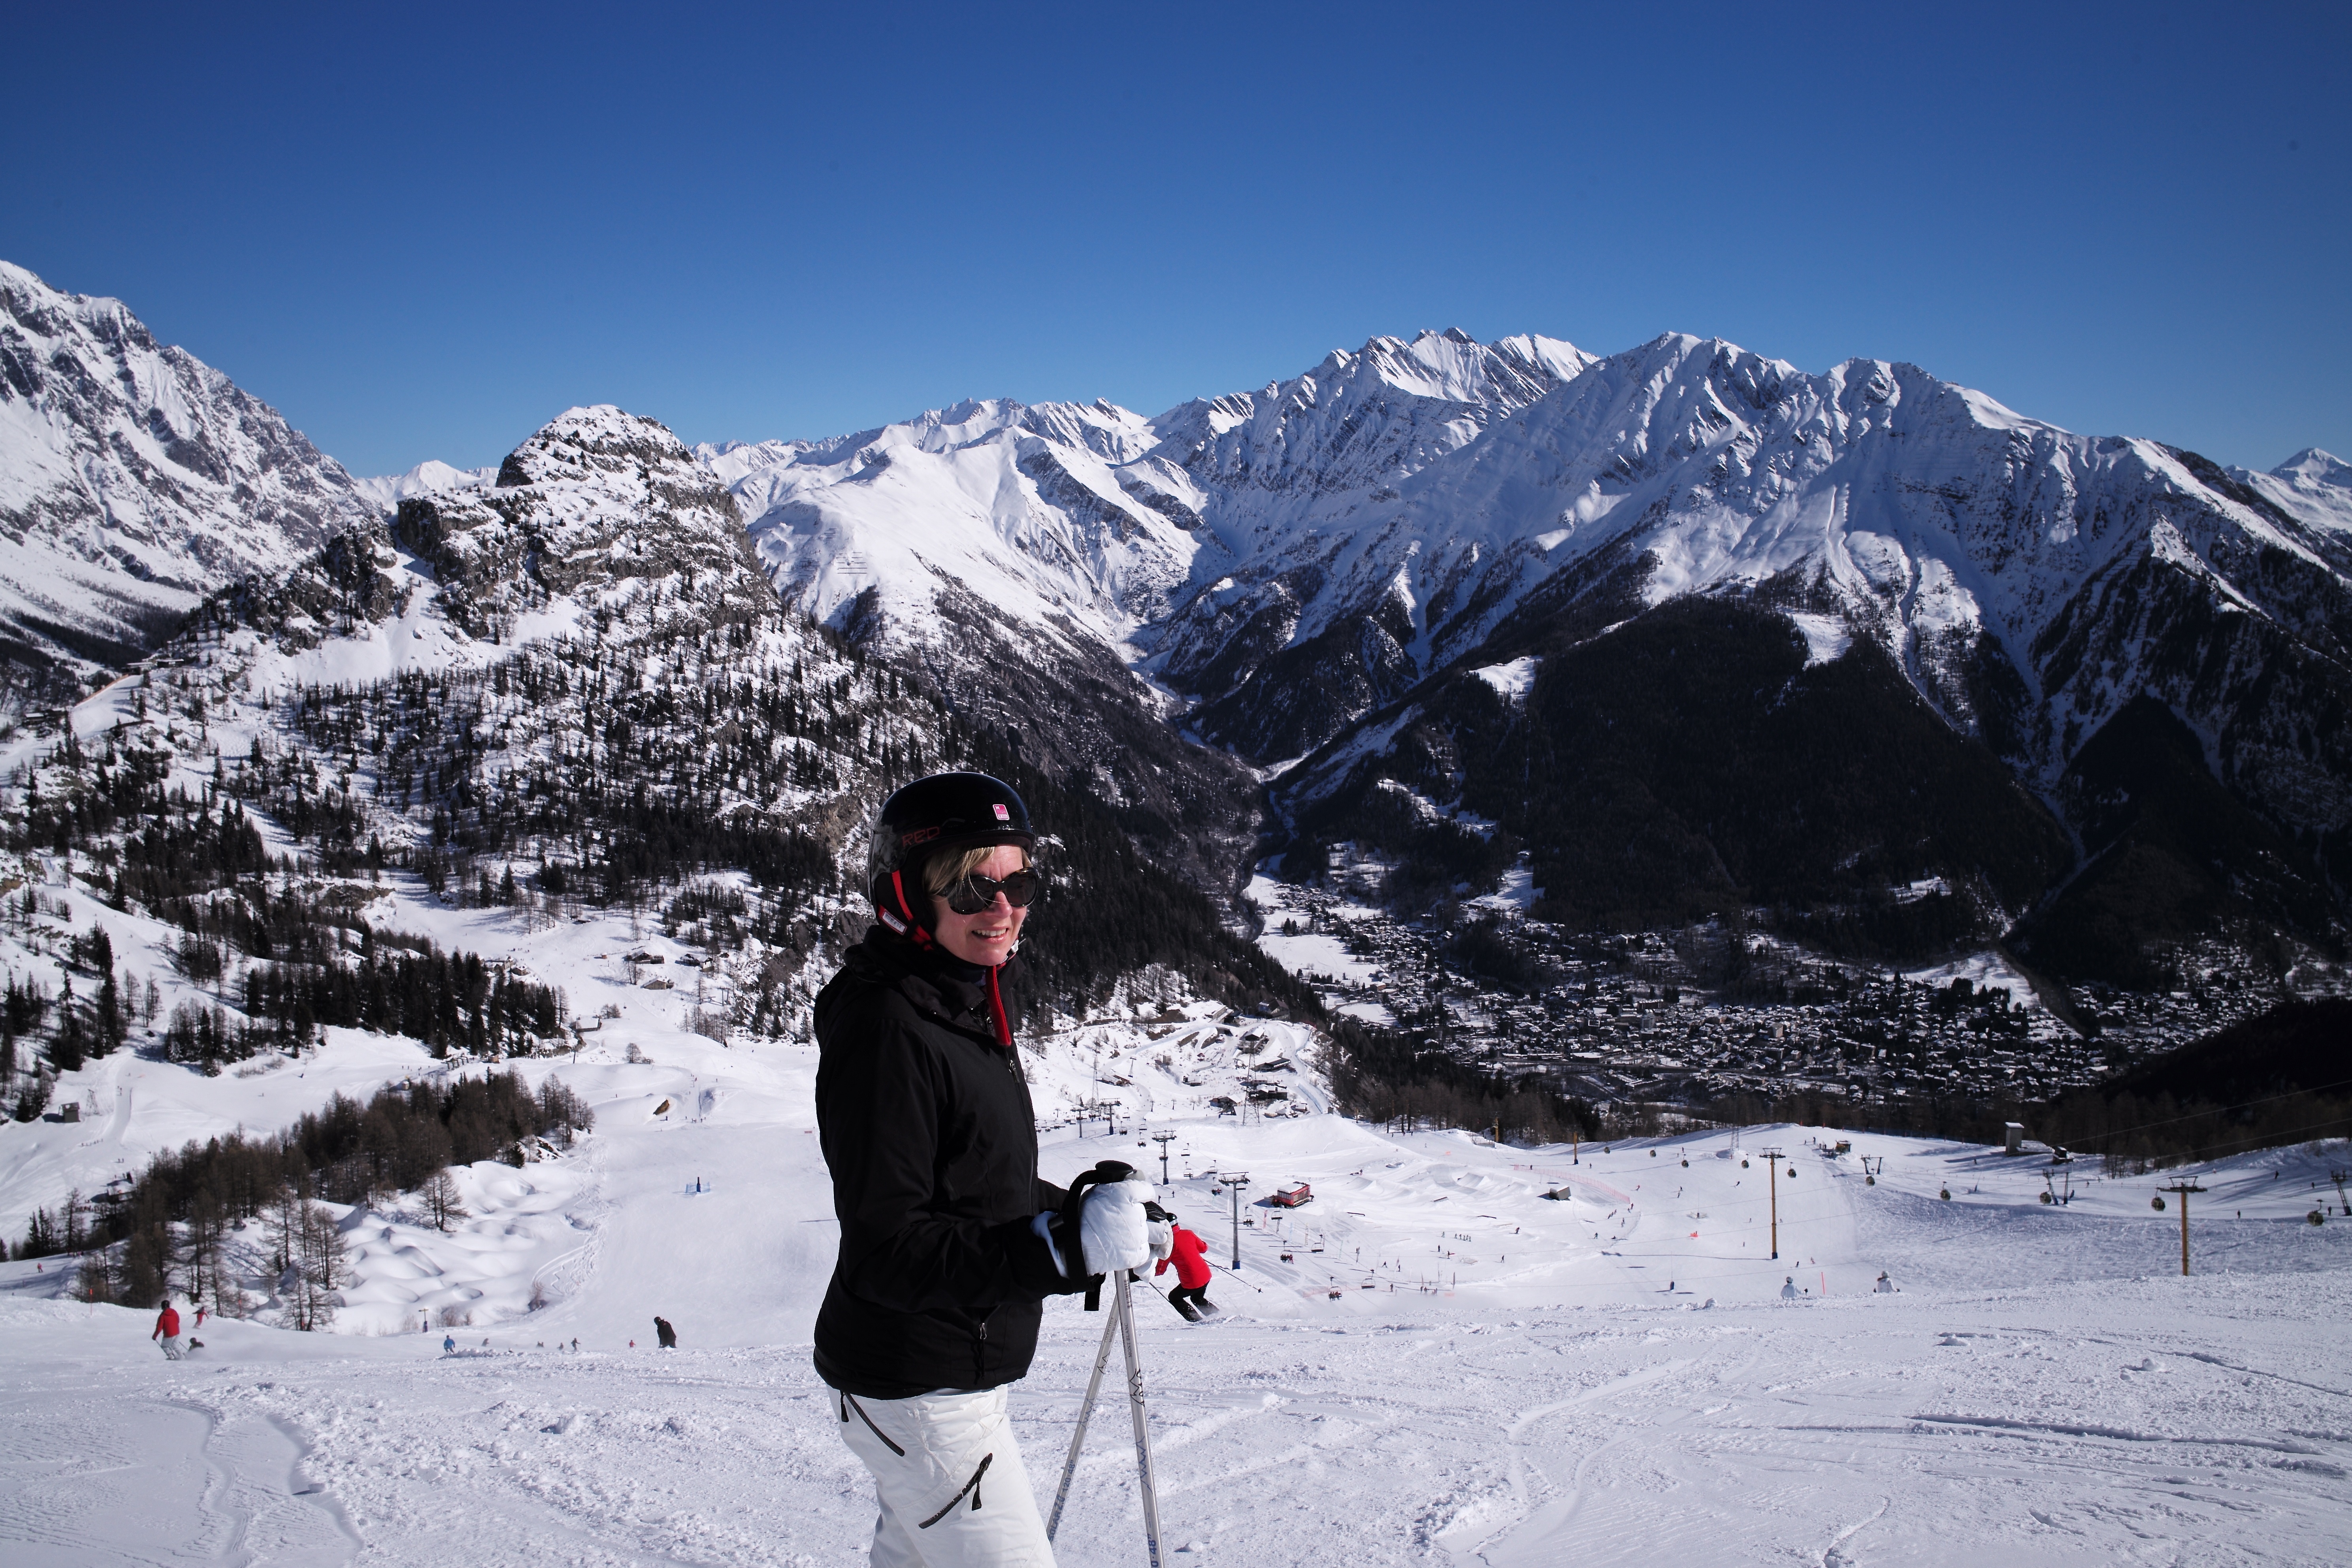
mountain, snow, winter, sky, sport, mountain range, recreation, clear, europe, portrait, weather, italy, alpine, snowshoe, blue, skiing, ridge, summit, mountaineering, winter sport, m, sports, helmet, resort, mountains, alps, ski, footwear, blanc, valle, day, 28, monte, leica, 240, summicron, active, piemonte, february, courmayeur, mont, piedmont, piste, slopes, daosta, bianco, skier, ski touring, nordic skiing, ski mountaineering, ski equipment, outdoor recreation, mountainous landforms, geological phenomenon